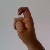
The image shows a hand gesture representing the letter 'X' in Indian Sign Language.